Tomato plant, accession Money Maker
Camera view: tilt-top (135 deg); turntable rotation: 240 degrees
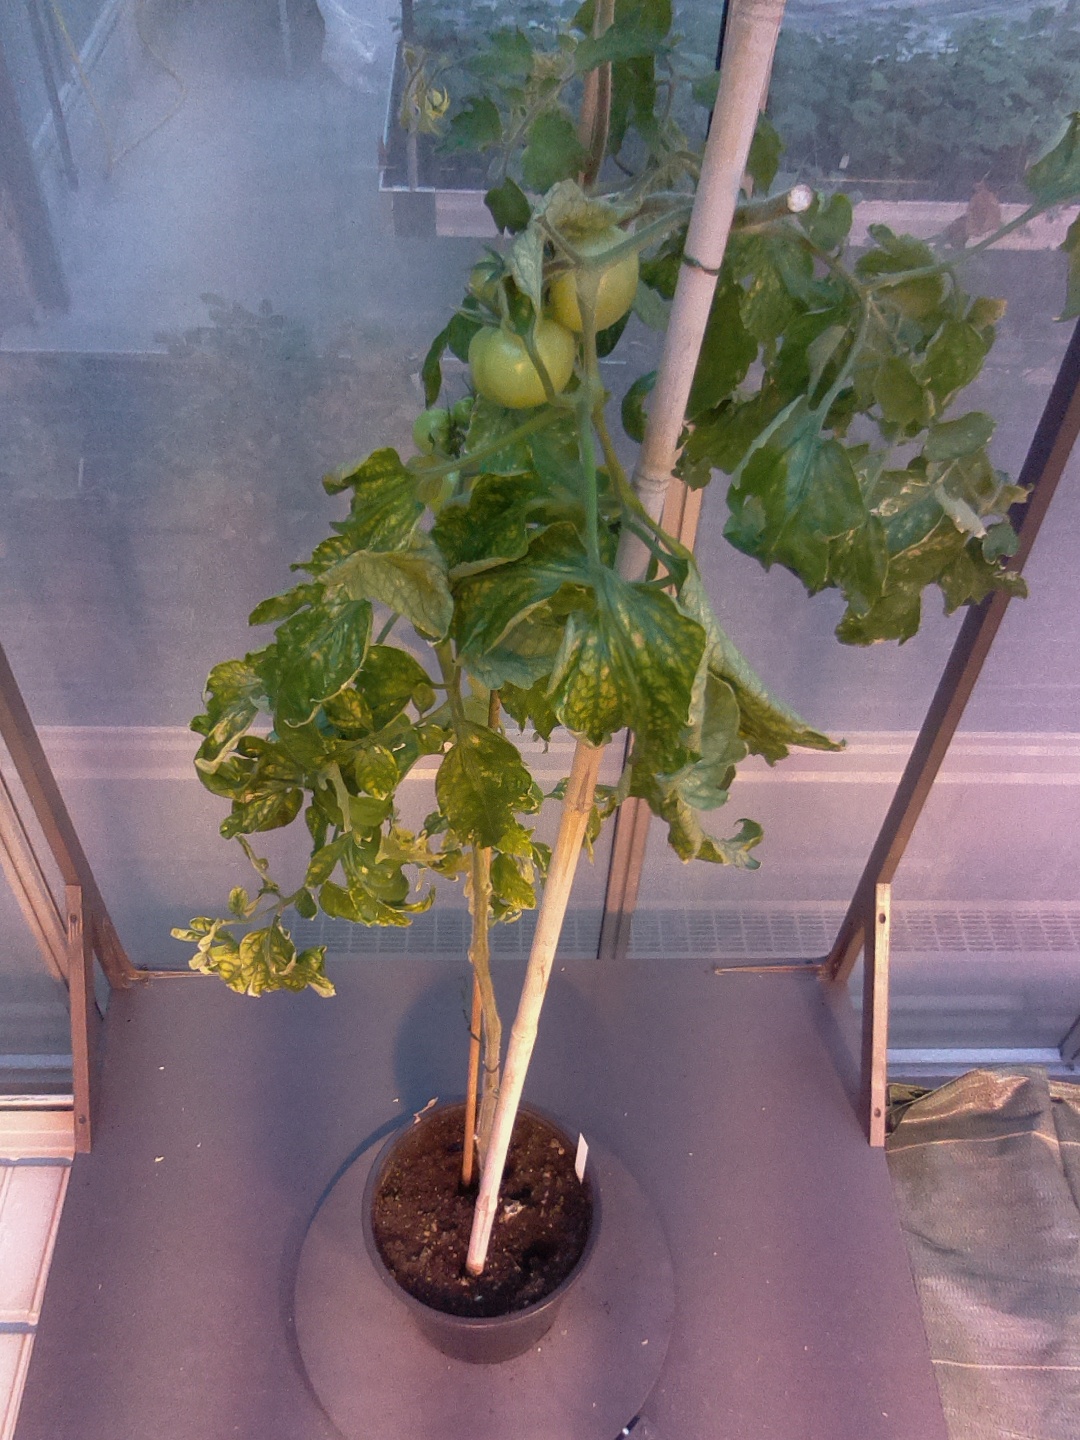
BBCH growth stage 78: 80% -90% of final fruit size